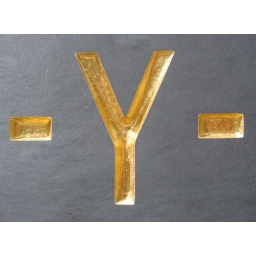
From a house name plate that's in Welsh.The letters are carved into a piece of slate and filled with Gold!